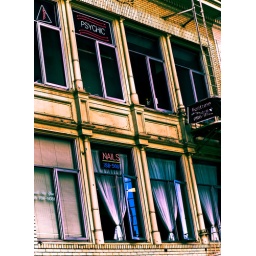
Just above the street layer is the secret sign canopy layer.